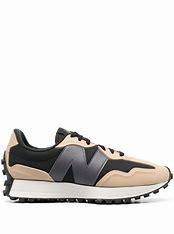
Brand: New
Model: Balance 327